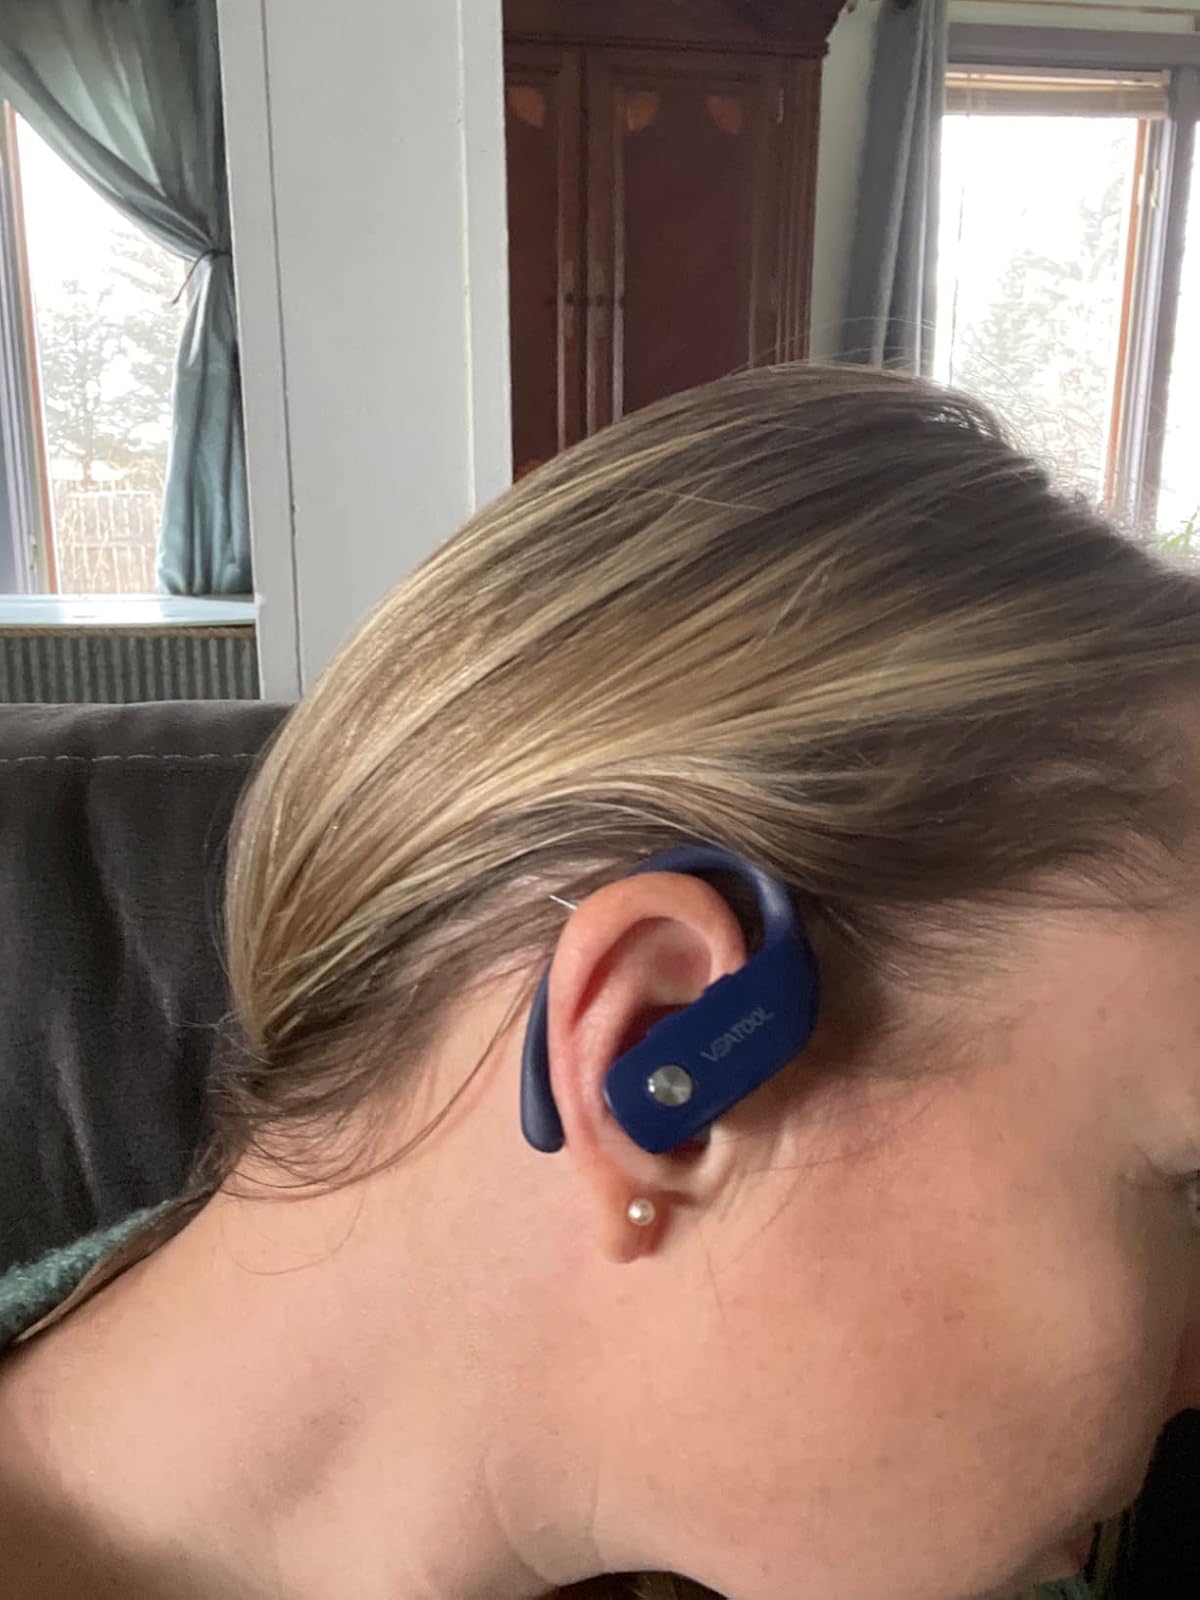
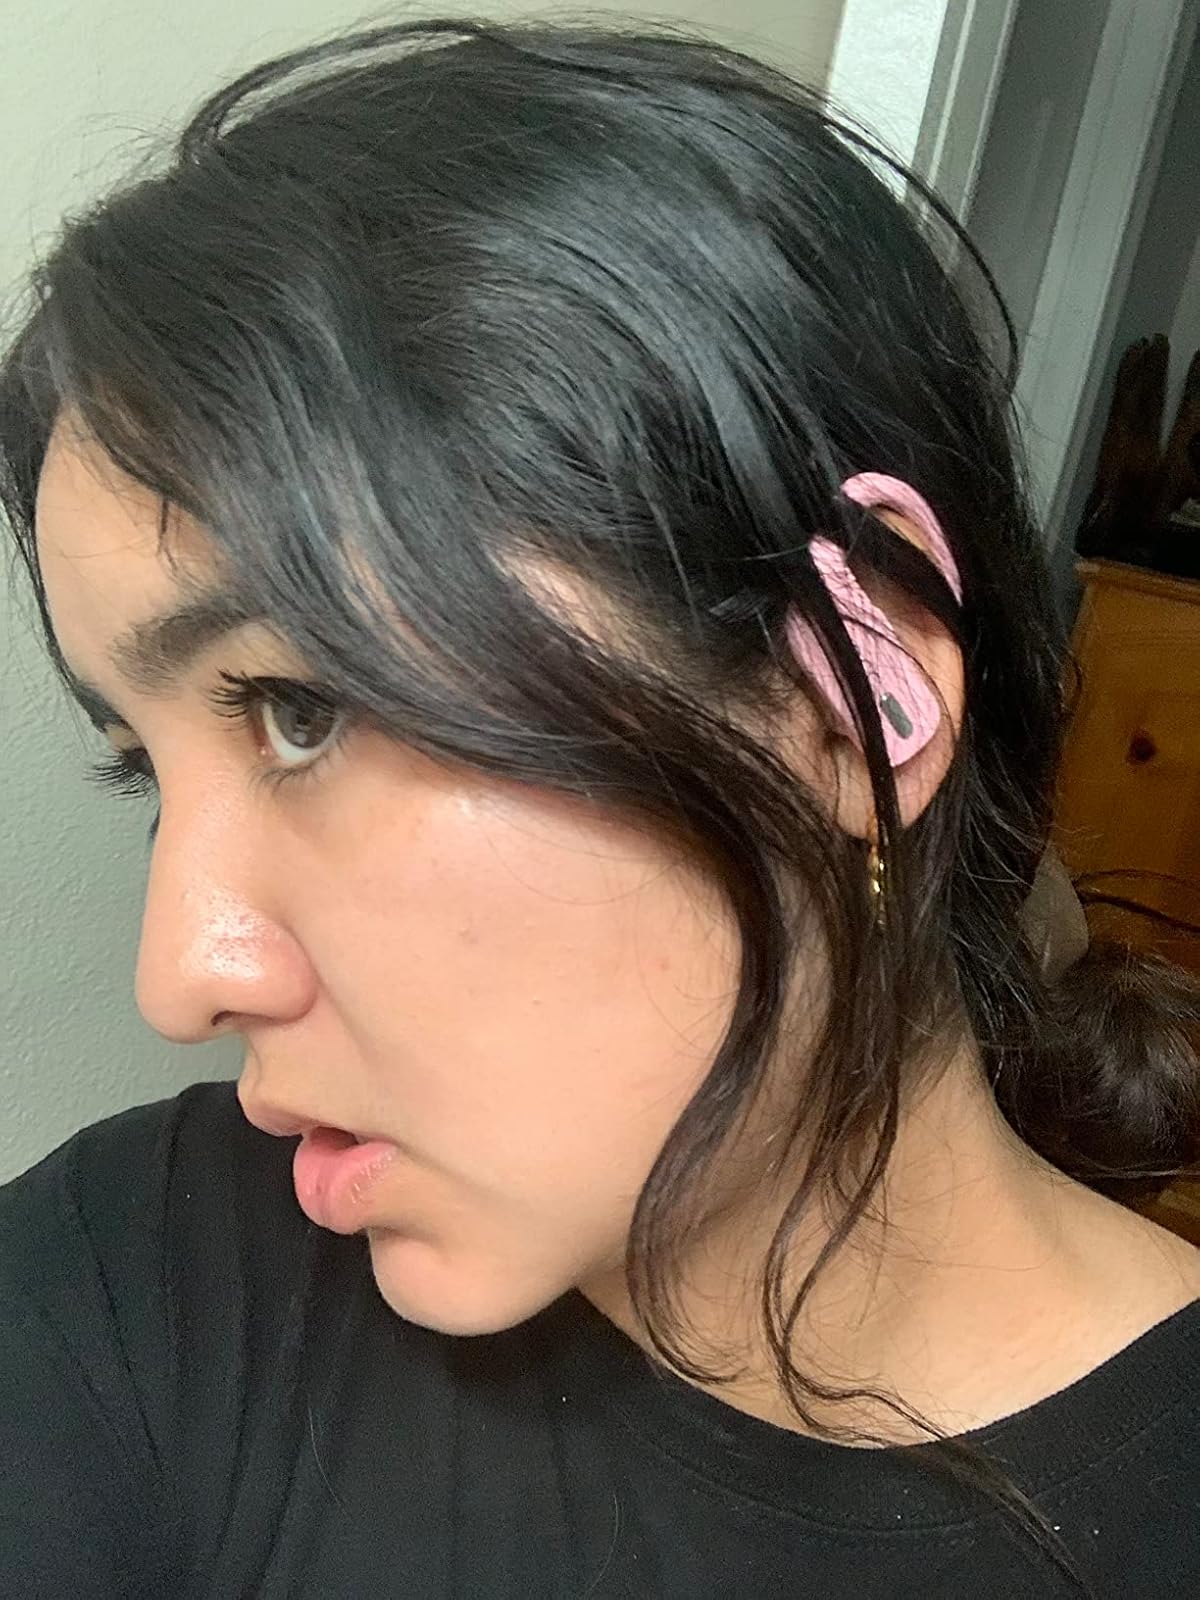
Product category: earbuds
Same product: no